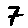
Label: 7